Alvis Stormer

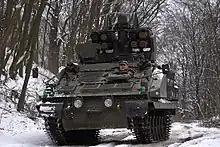
Ukrainian Stormer HVM during the Russian invasion of Ukraine

The UK deployed Stormer HVMs to Iraq during the 2003 Iraq War, but they did not see combat.